Tafsir al-Nisaburi

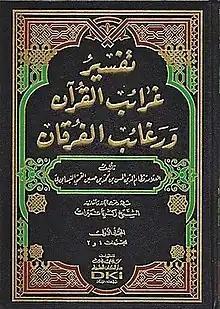

Ghara'ib al-Qur'an wa Ragha'ib al-Furqan or, named in brief, Ghara'ib al-Qur'an, better known as Tafsir al-Nisaburi, is a classical (exegesis) of the Qur'an, authored by the Shafi'i-Ash'ari scholar Nizam al-Din al-Nisaburi (died ; , who closely follows al-Fakhr al-Razi's in many places.